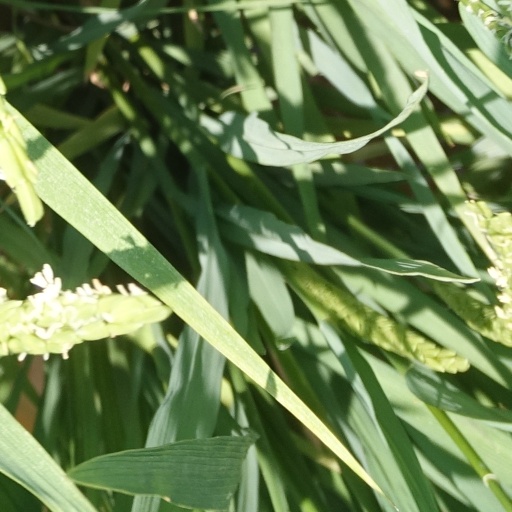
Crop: rice